Latin Church

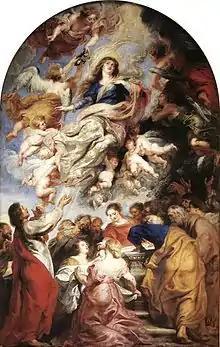
"The Assumption of Mary", Peter Paul Rubens,

The concept of original sin was first alluded to in the 2nd century by St Irenaeus, Bishop of Lyon in his controversy with certain dualist Gnostics. Other church fathers such as Augustine also shaped and developed the doctrine, seeing it as based on the New Testament teaching of Paul the Apostle (Romans and 1 Corinthians ) and the Old Testament verse of Psalm . Tertullian, Cyprian, Ambrose and Ambrosiaster considered that humanity shares in Adam's sin, transmitted by human generation. Augustine's formulation of original sin after AD 412 was popular among Protestant reformers, such as Martin Luther and John Calvin, who equated original sin with concupiscence (or "hurtful desire"), affirming that it persisted even after baptism and completely destroyed freedom to do good. Before 412, Augustine said that free will was weakened but not destroyed by original sin. But after 412 this changed to a loss of free will except to sin. Modern Calvinism holds the later Augustinian soteriology view. The Jansenist movement, which the Catholic Church declared to be heretical, also maintained that original sin destroyed freedom of will. Instead the Western Catholic Church declares: "Baptism, by imparting the life of Christ's grace, erases original sin and turns a man back towards God, but the consequences for nature, weakened and inclined to evil, persist in man and summon him to spiritual battle." "Weakened and diminished by Adam's fall, free will is yet not destroyed in the race."